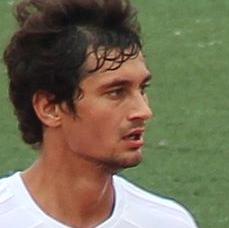
Age: 20